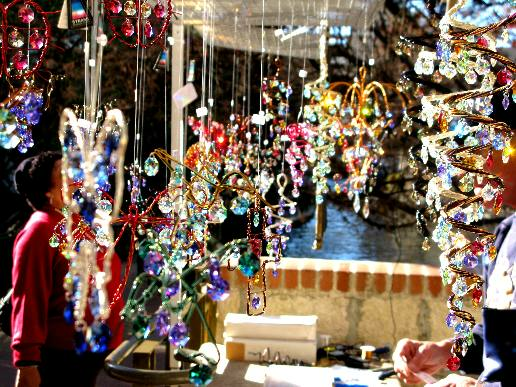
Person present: Yes